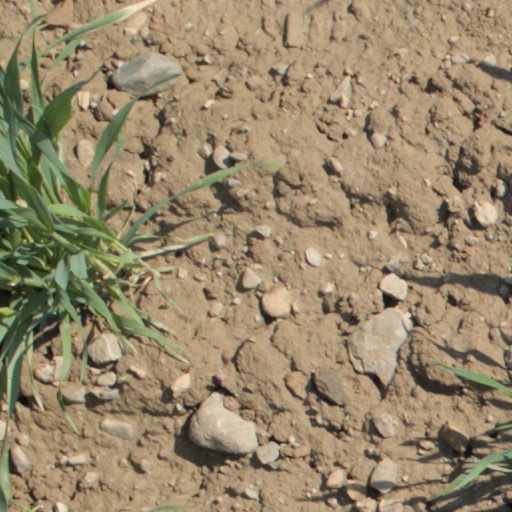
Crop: wheat